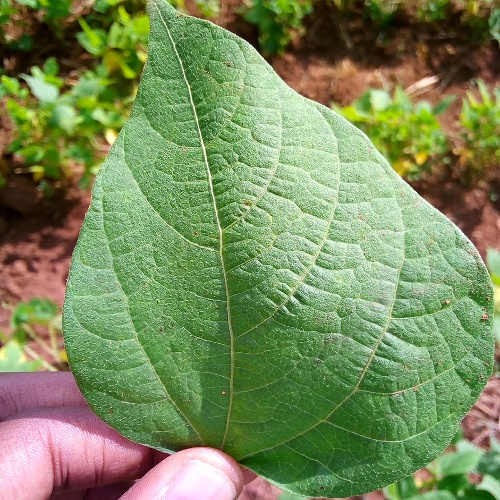
Leaf condition: healthy